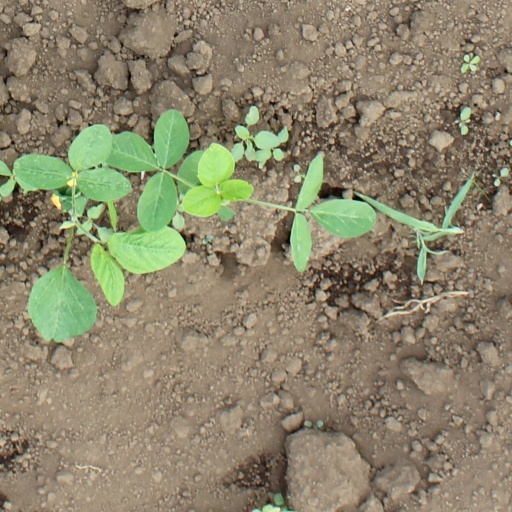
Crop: soybean